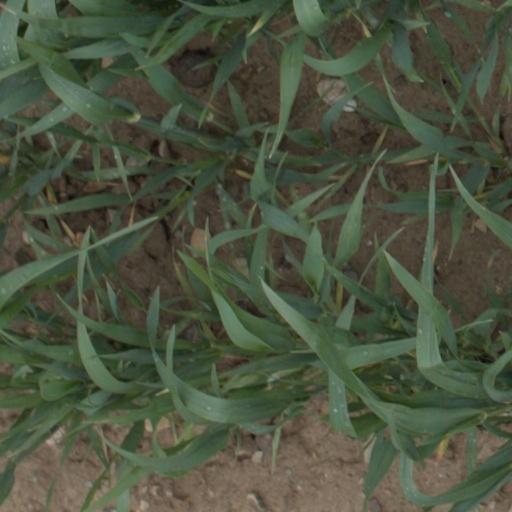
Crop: wheat